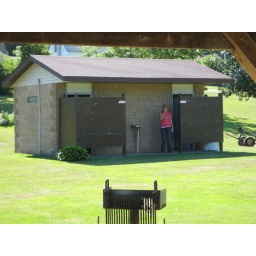
Yea, There's a toilet and sink in there...